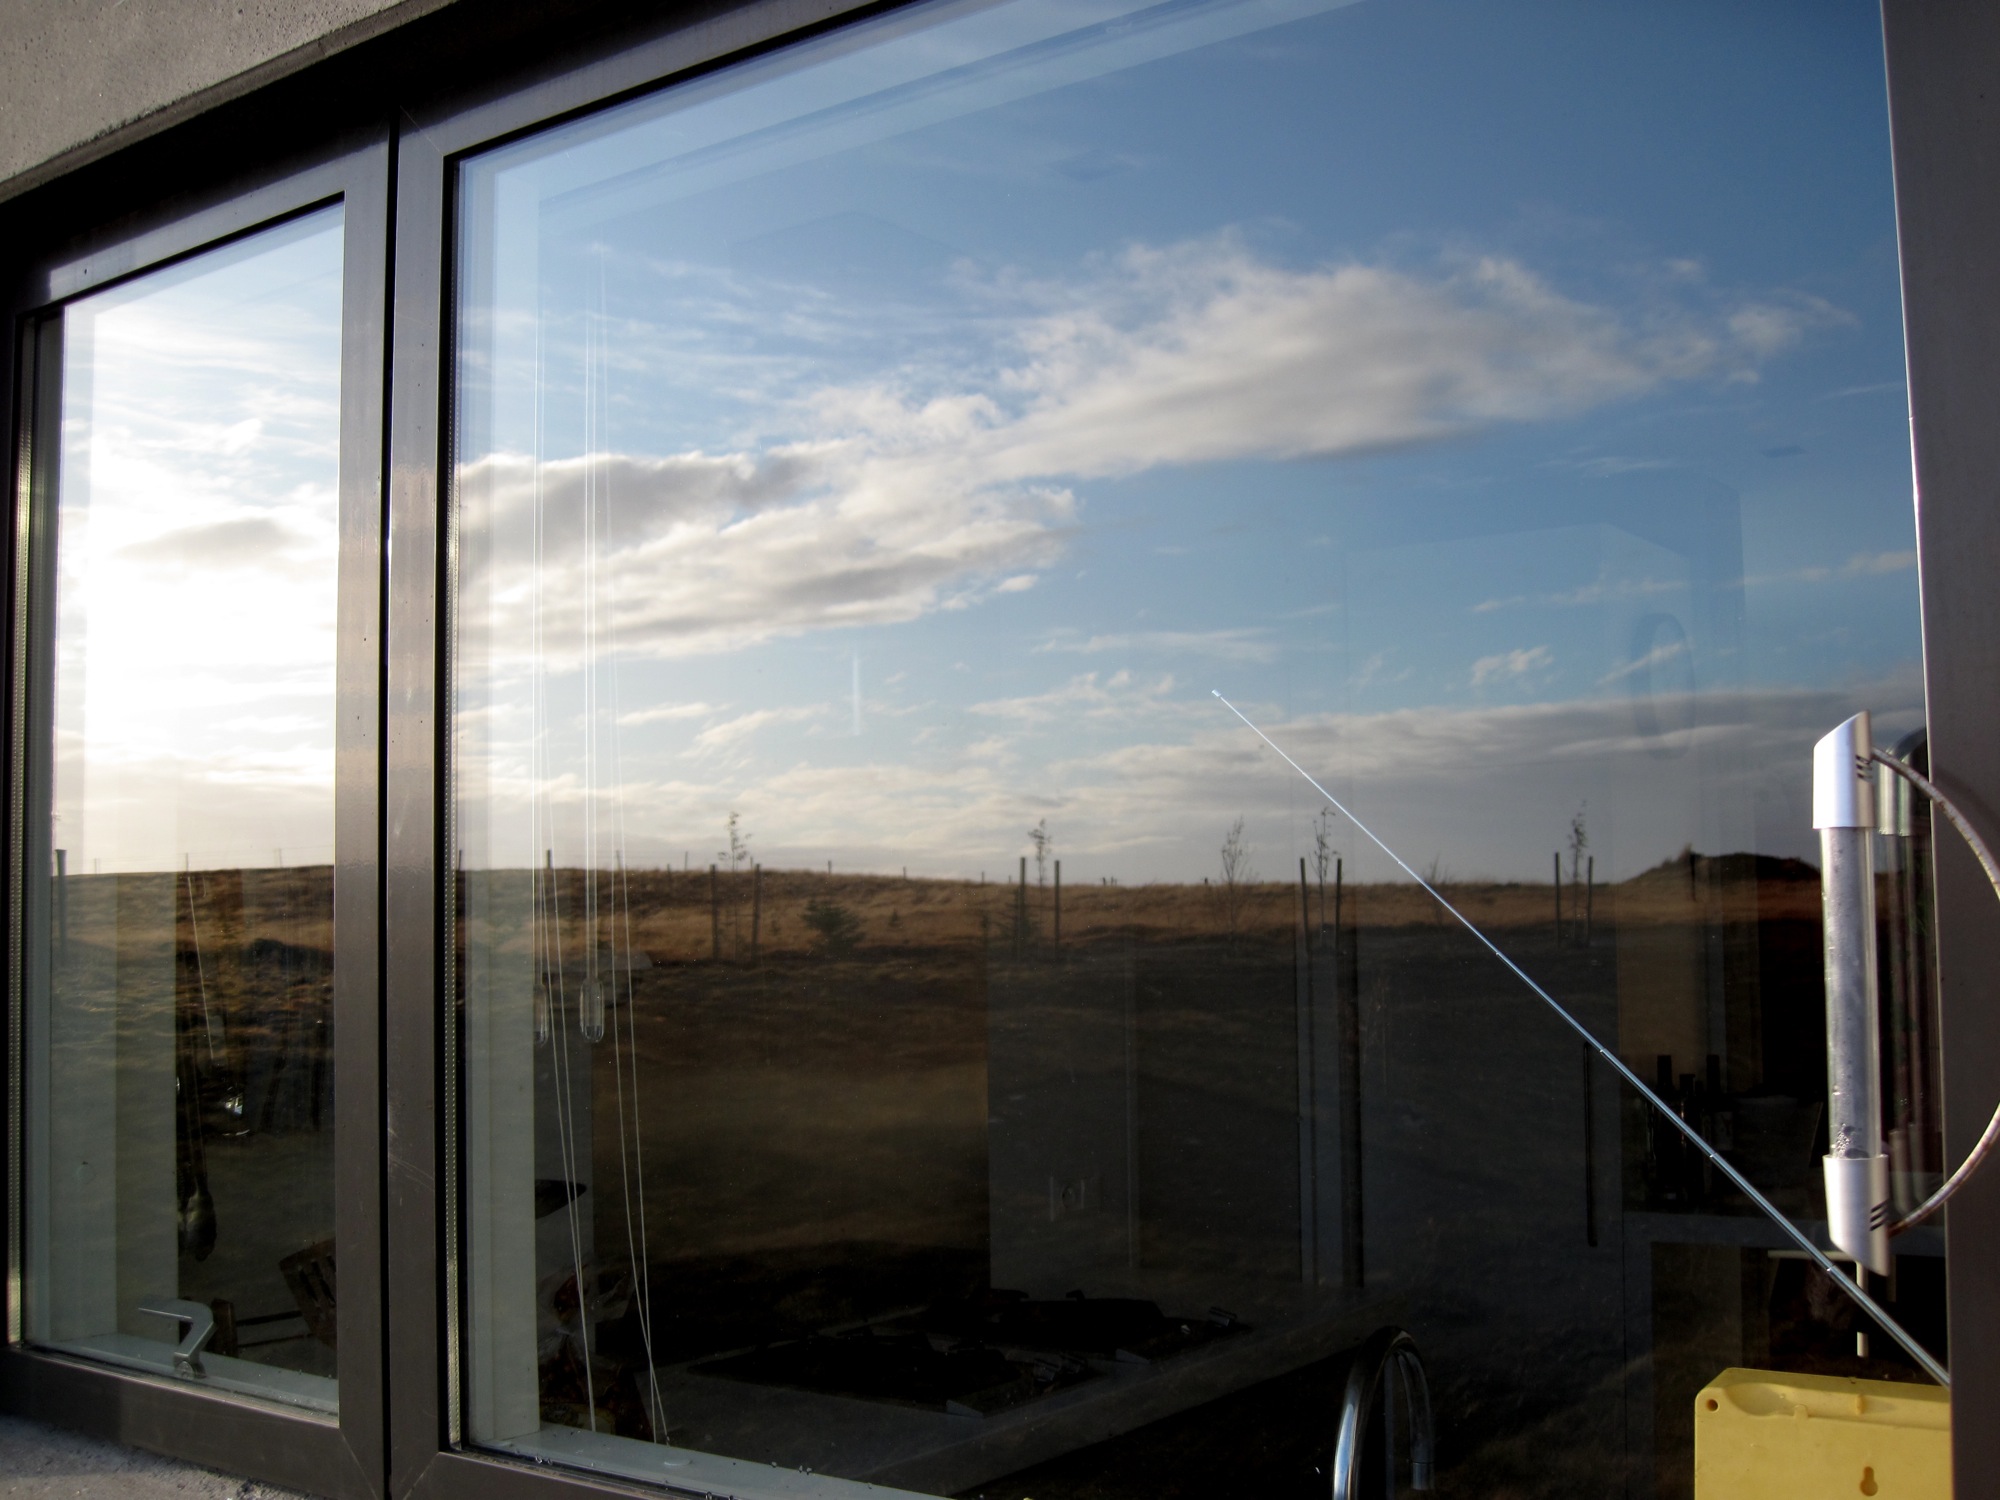
architecture, house, window, glass, home, facade, iceland, interior design, skinnhufa, daylighting, window covering